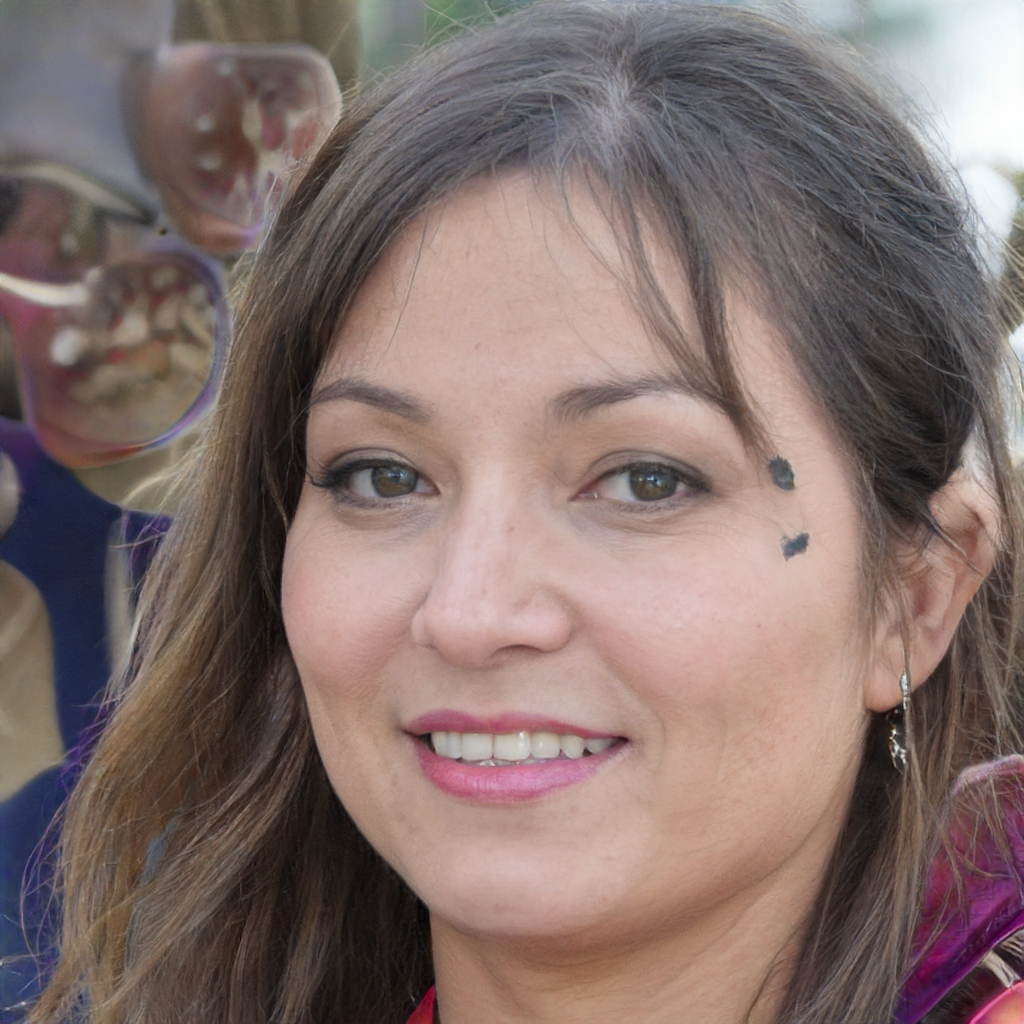
Gender: Female